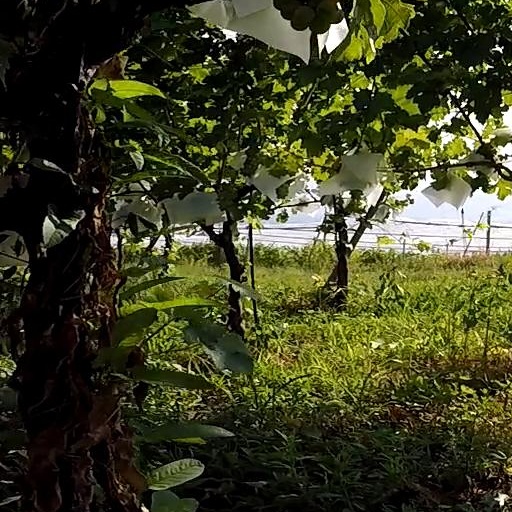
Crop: grape